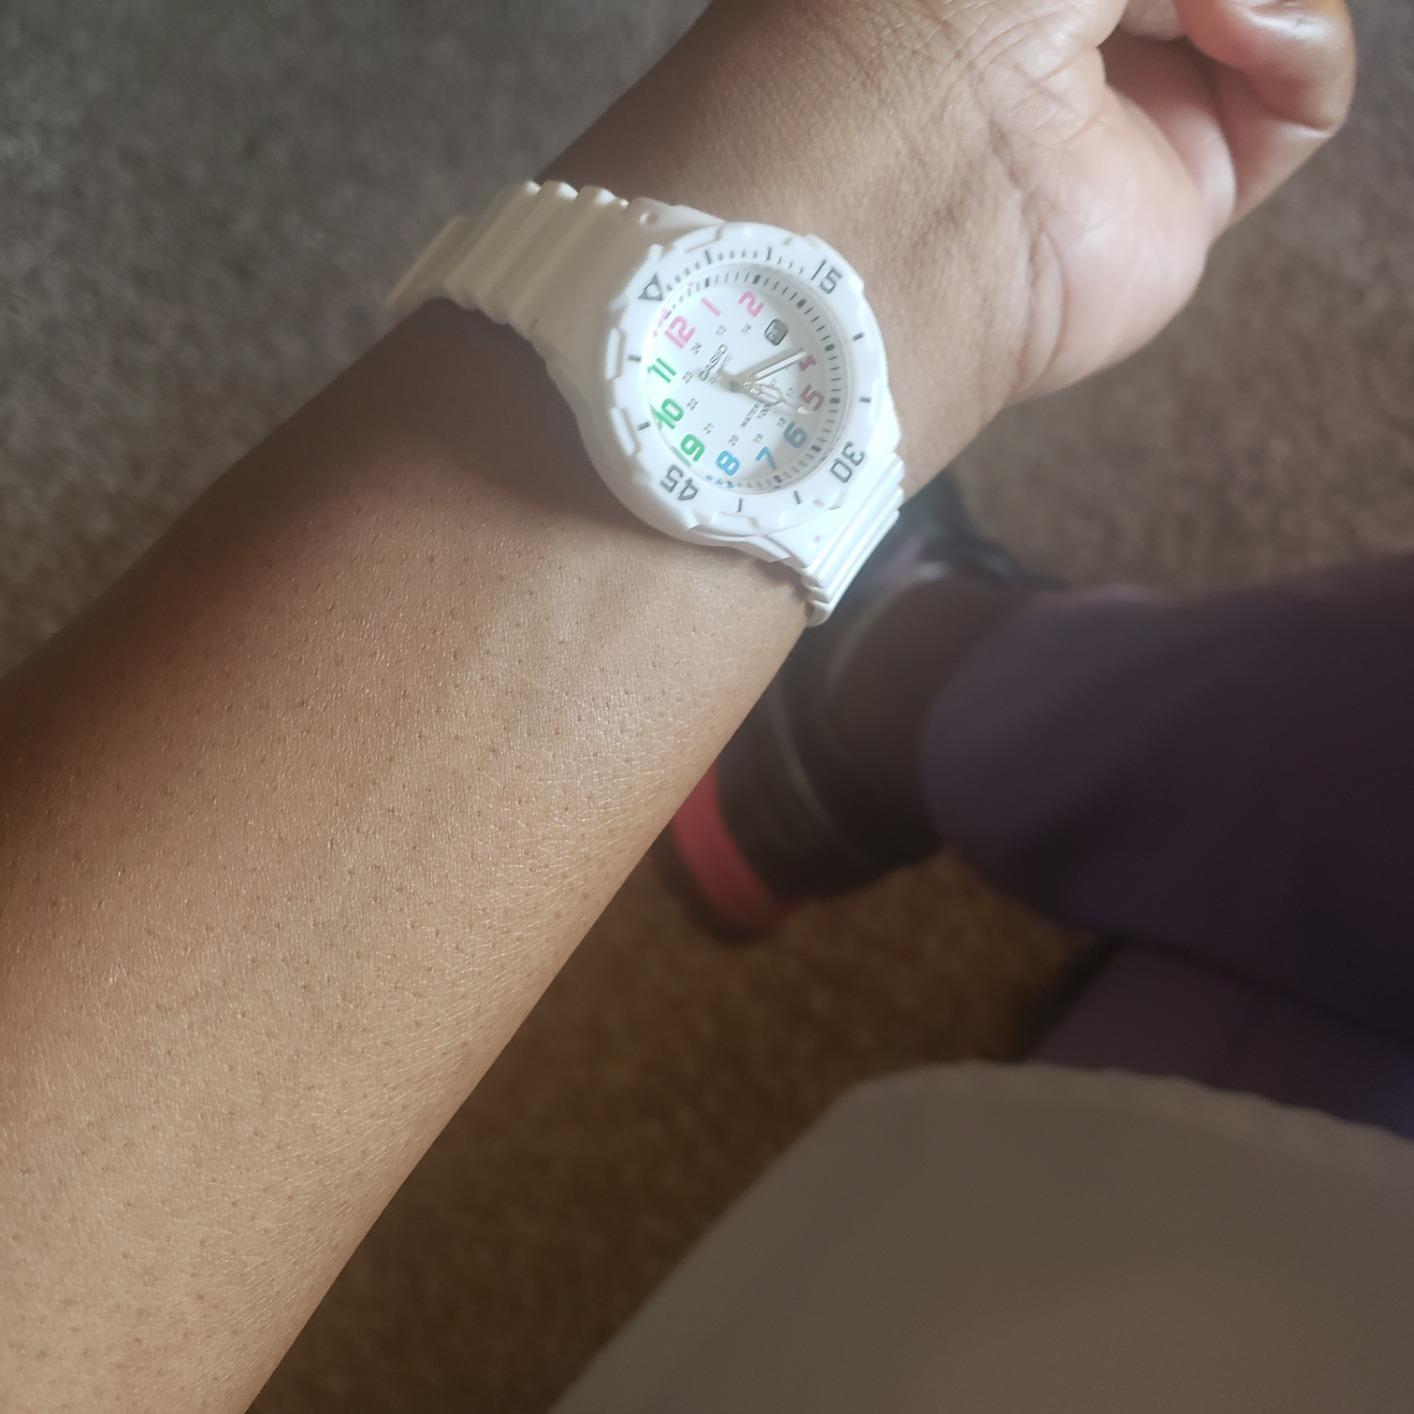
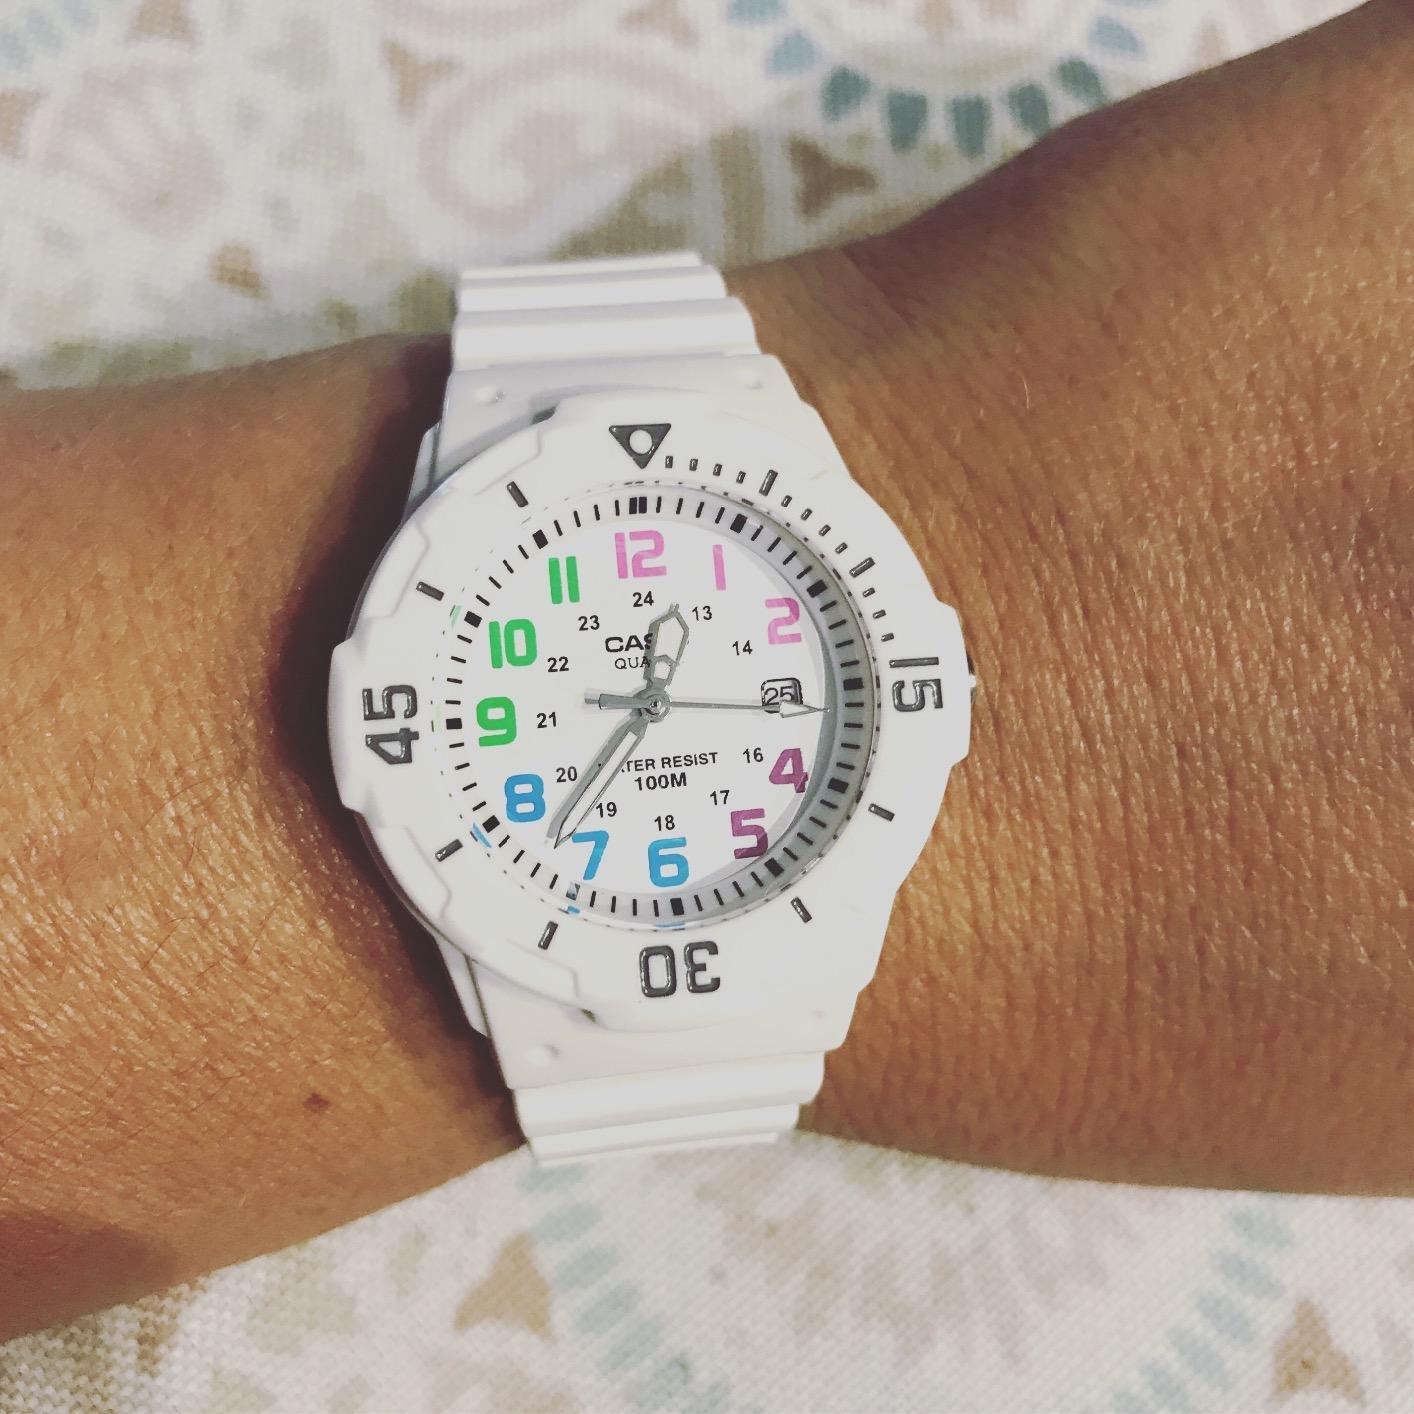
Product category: accessories_watch
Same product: yes